The Peninsula Hong Kong

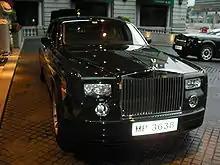
Rolls-Royce Phantom fleet

The hotel's food and beverage outlets include the gourmet French restaurant Gaddi's, which has one of the first chef's tables in Hong Kong, and the Philippe Starck-designed 'Felix'. Others are 'Spring Moon', 'Imasa', and 'Chesa', which specialise in Cantonese, Japanese, and Swiss cuisine respectively.